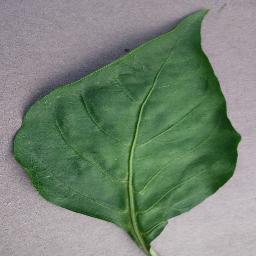
Label: Pepper,_bell___healthy